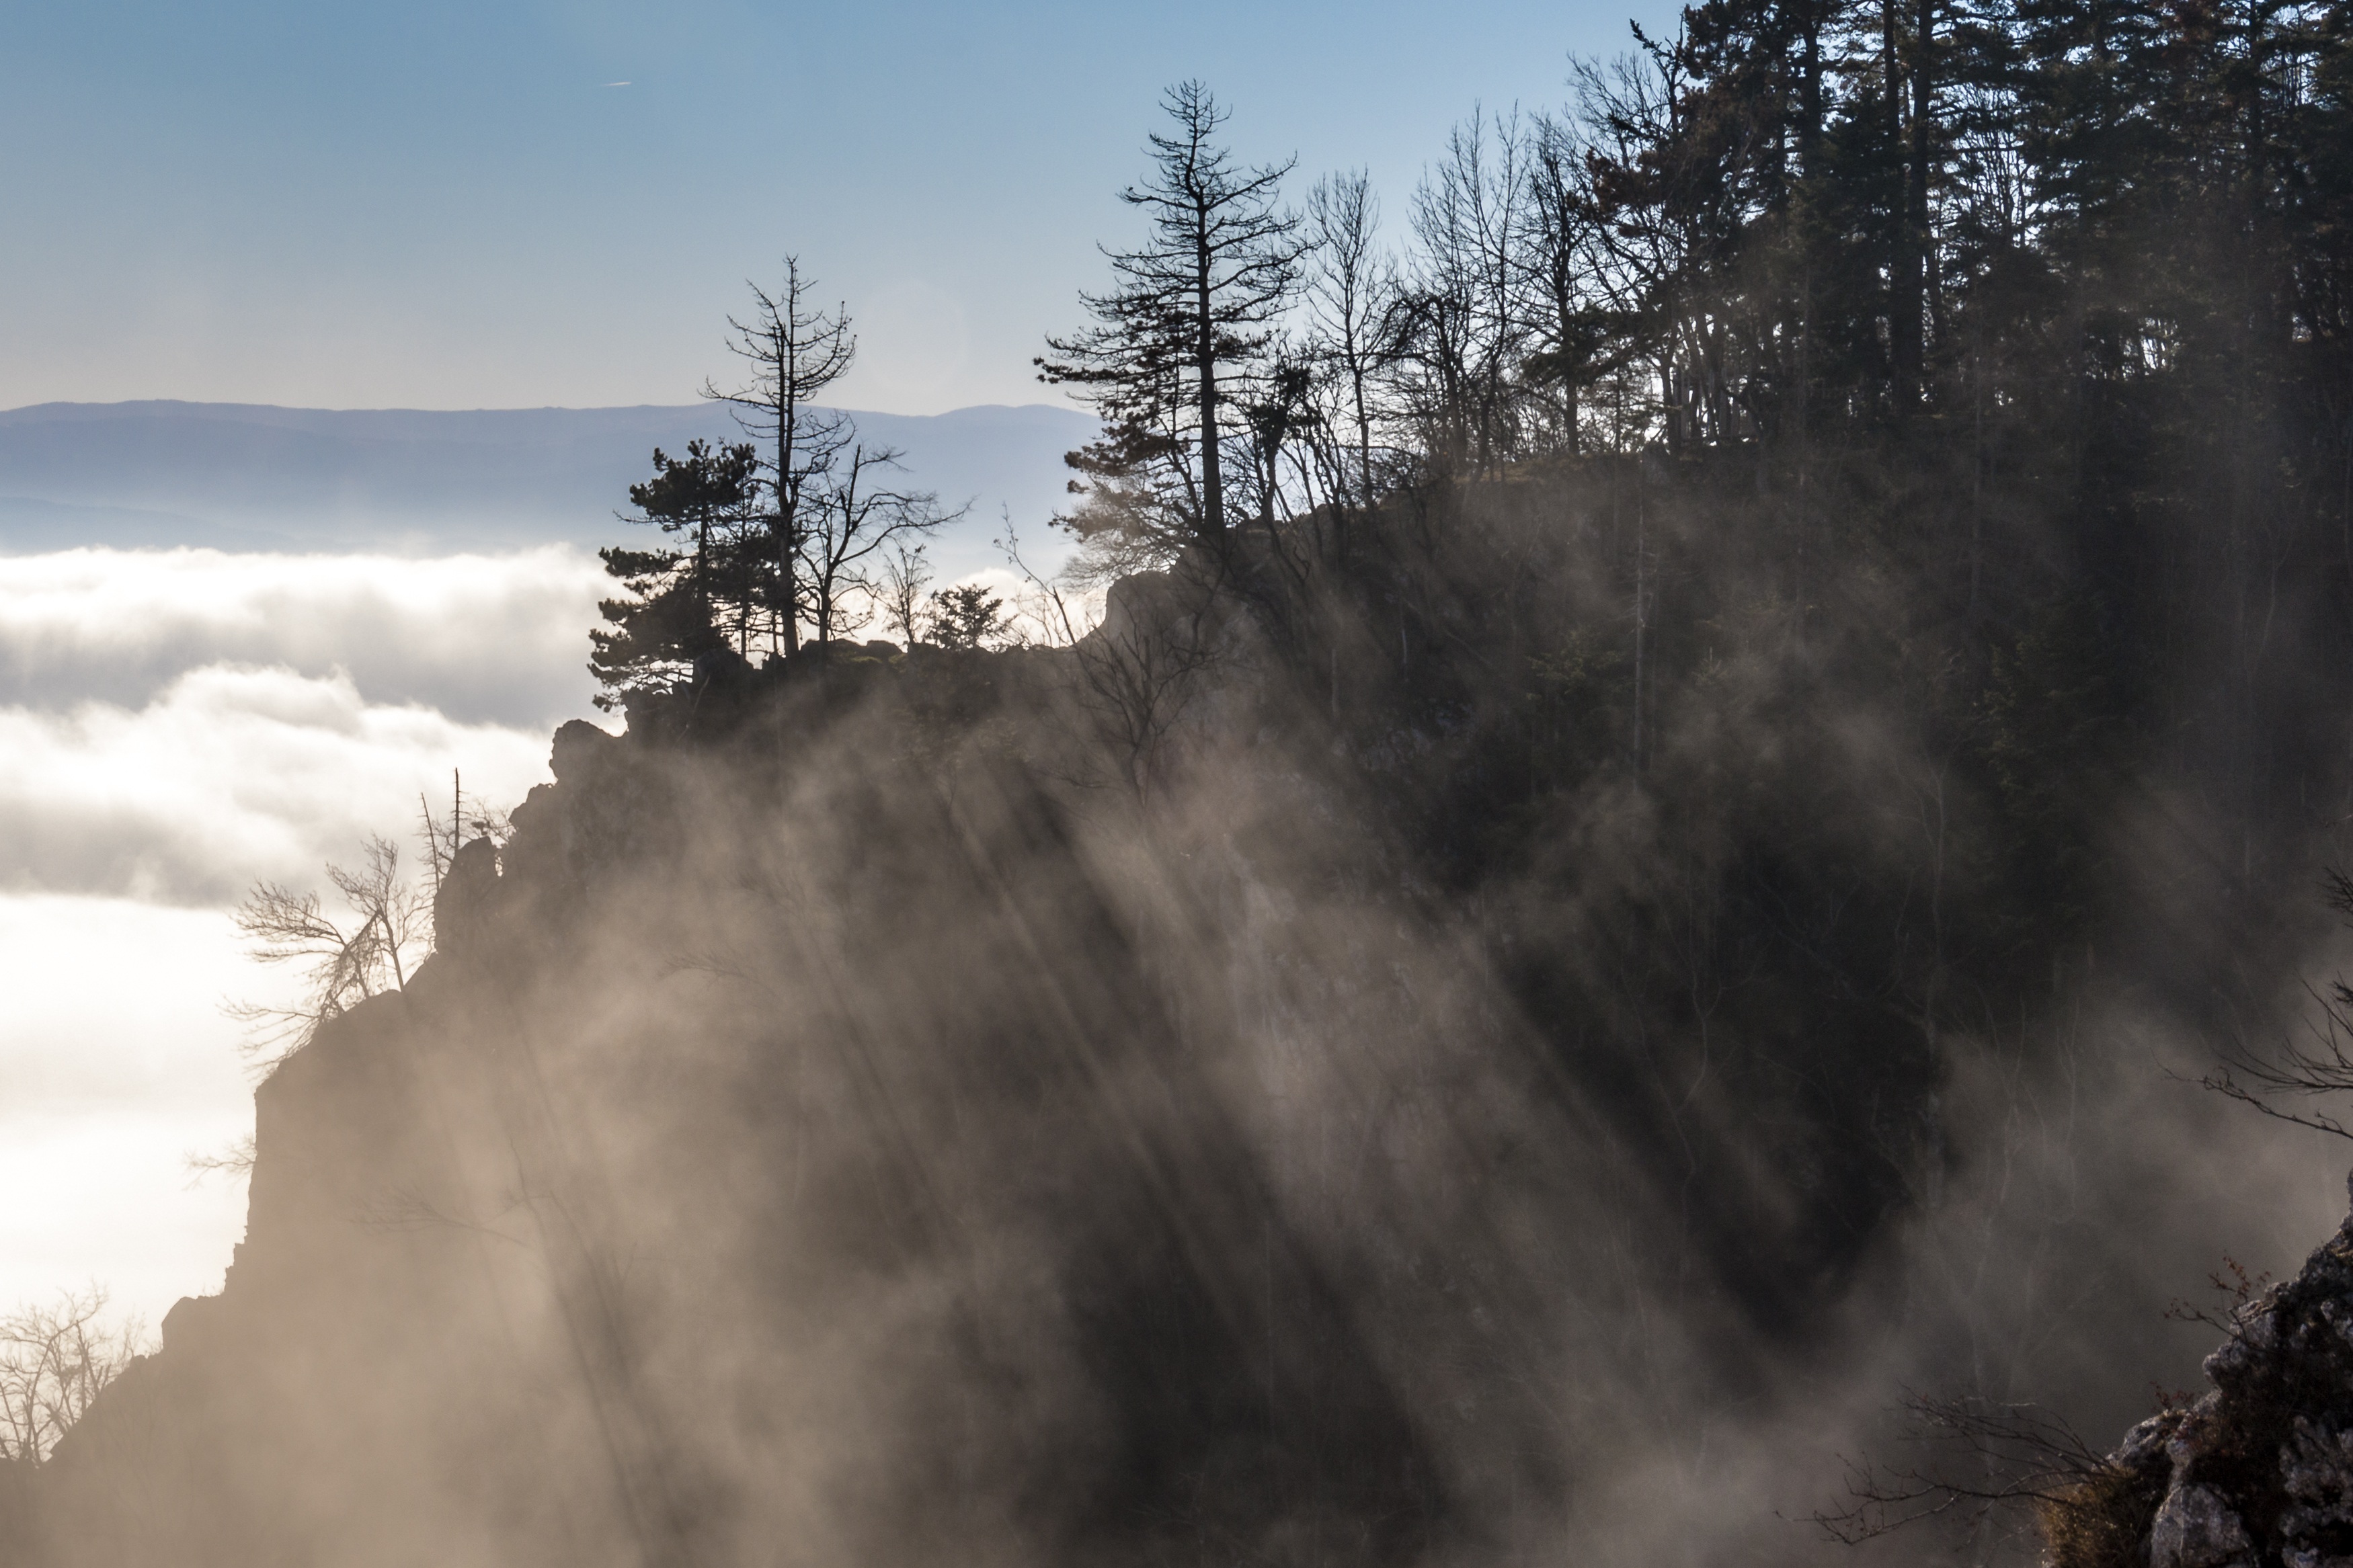
landscape, nature, forest, wilderness, mountain, snow, winter, cloud, sky, fog, mist, sunlight, morning, weather, alpine, season, mountains, landscapes, atmospheric phenomenon